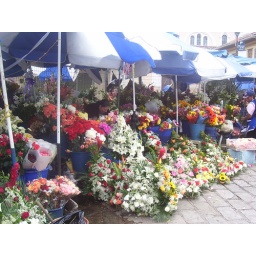
Daily flower market in the Plazoleta del Carmen.